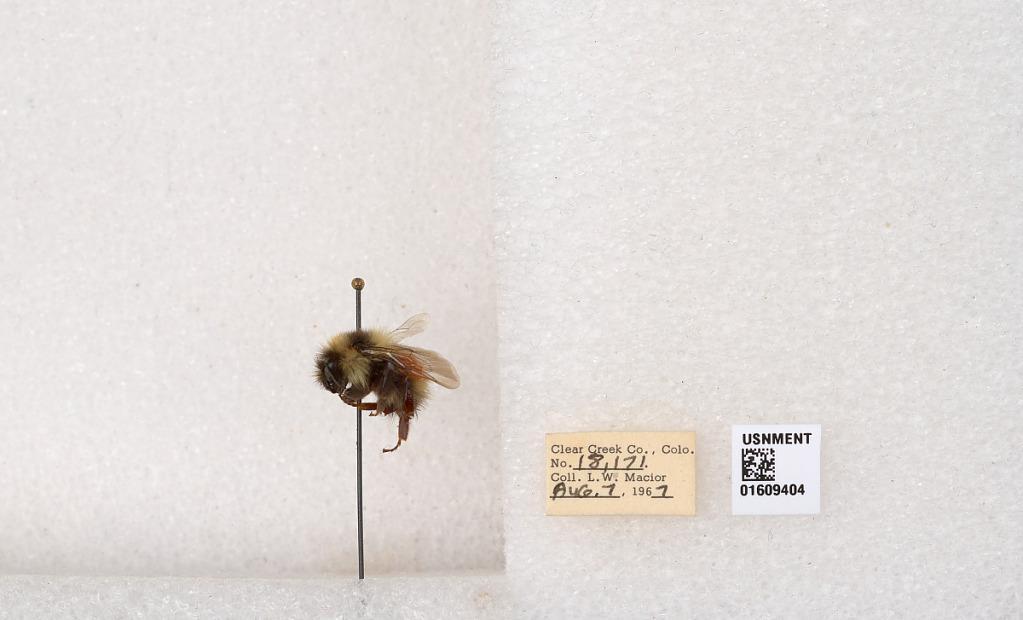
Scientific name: Bombus (Pyrobombus) sylvicola Kirby
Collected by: L. Macior
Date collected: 1967-8-7
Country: United States
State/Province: Colorado
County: Clear Creek
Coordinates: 39.6856, -105.645